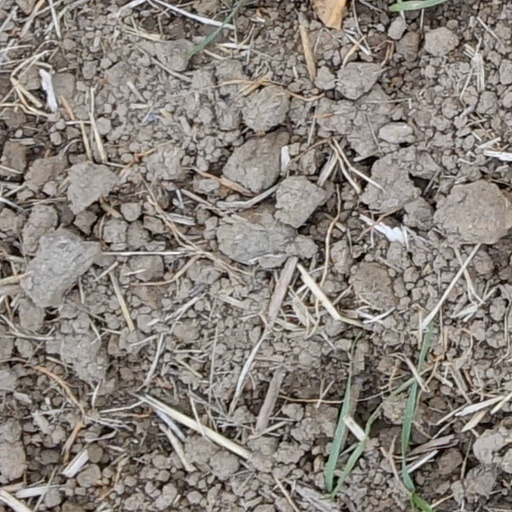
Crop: wheat